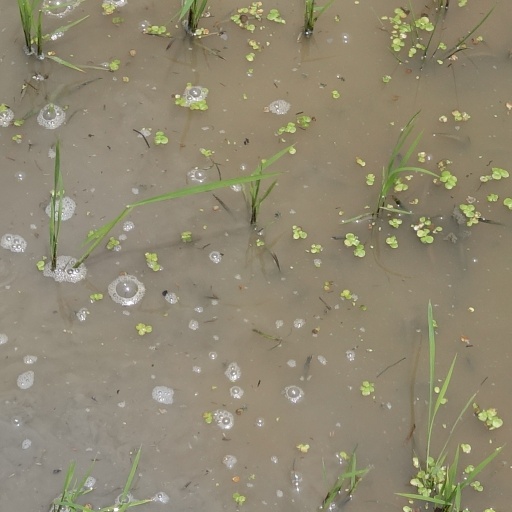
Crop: rice